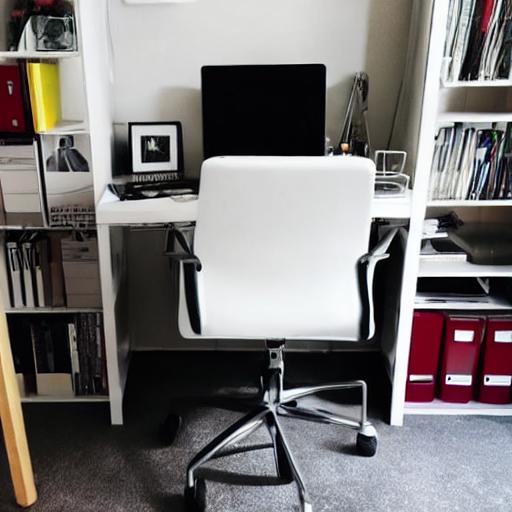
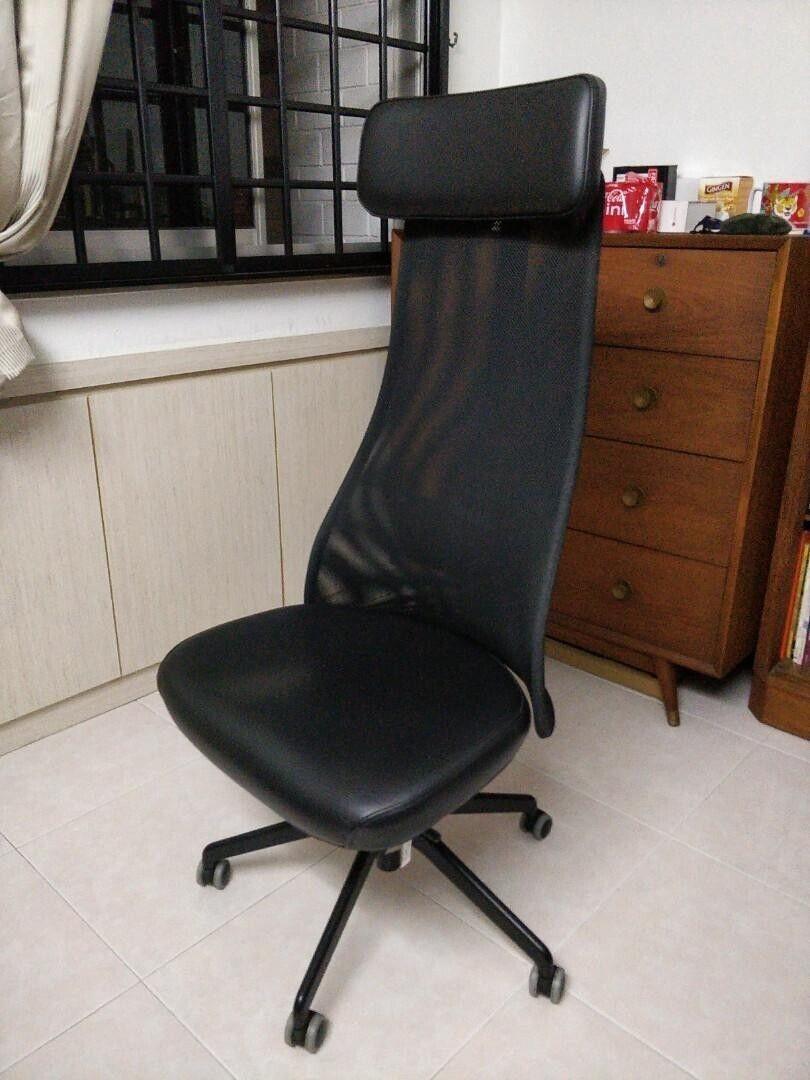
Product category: items_chair
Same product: no